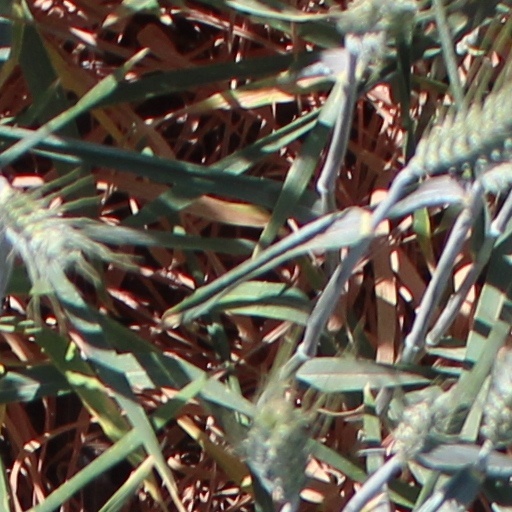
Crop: wheat